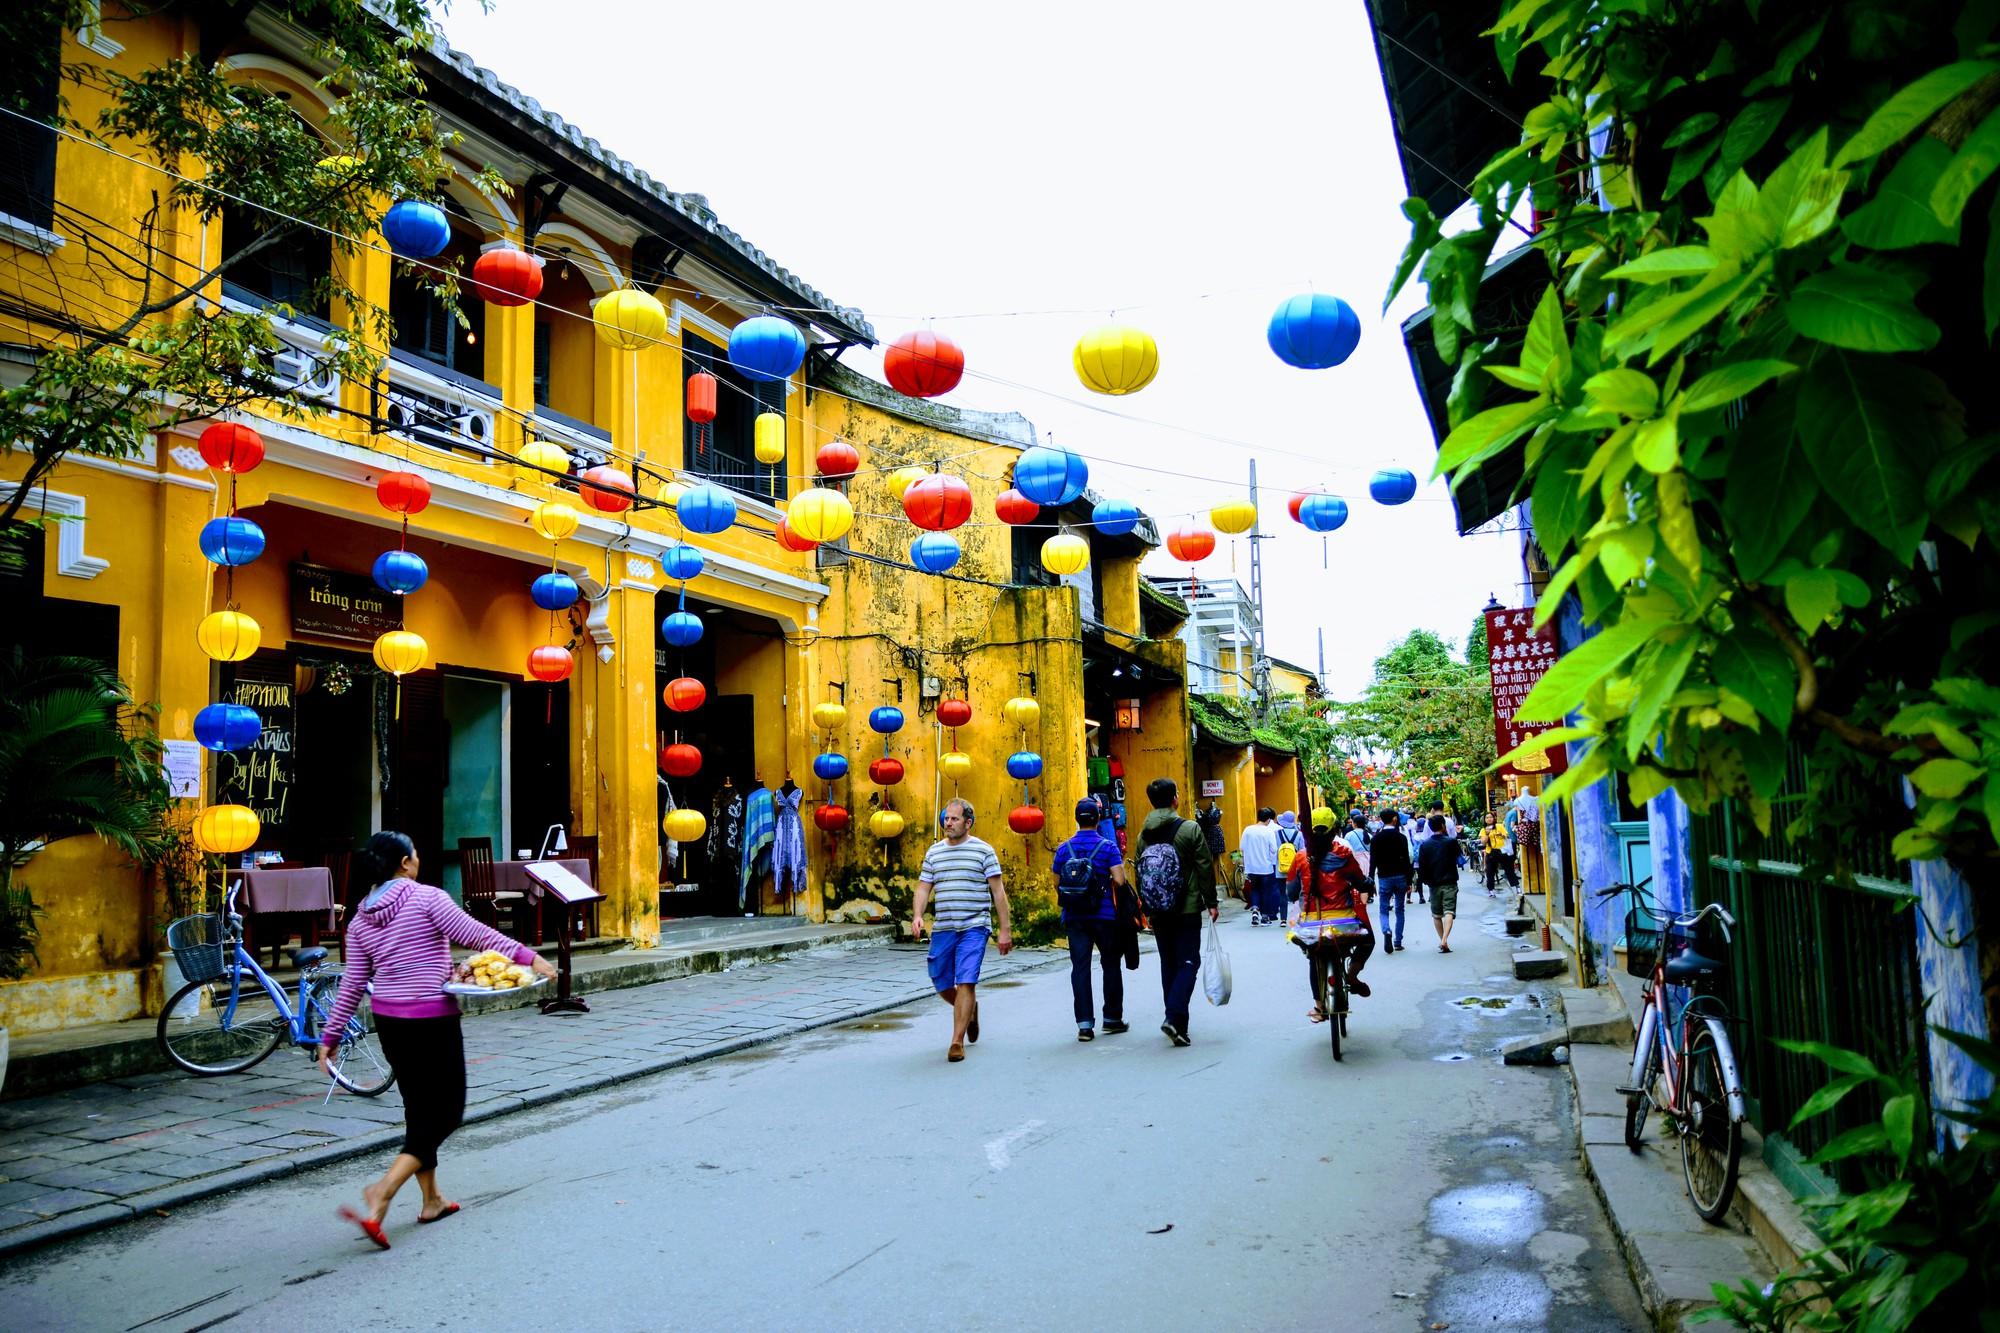
ở trên đầu những người đi bộ có sự xuất hiện của những chiếc đèn lồng